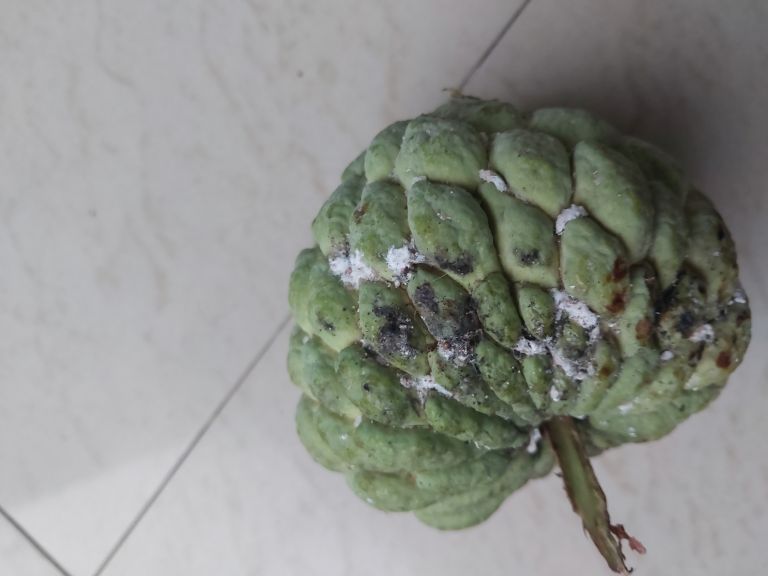
Disease label: Leaf spot on fruit